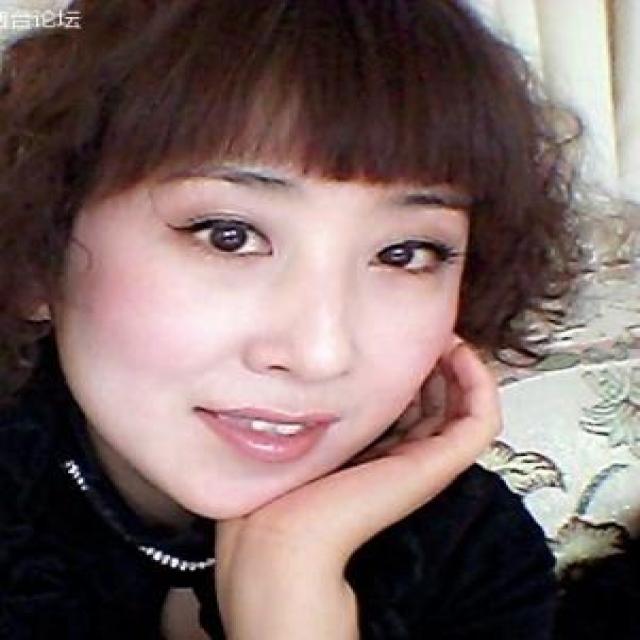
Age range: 21-44